Upper Mantua

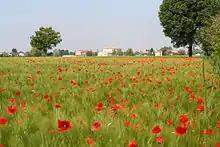
The countryside

The very concept and terminology of Upper Mantua came to be formed rather late in history and essentially the relation to the position and role it occupied within the province of Mantua.